Habibi (graphic novel)

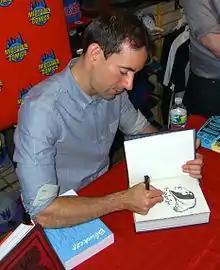
Craig Thompson sketches Dodola in a copy of the book during an appearance at Midtown Comics in Manhattan, on September 20, 2011, its release date.

Douglas Wolk of "Time" magazine called the book "as grand and sustained a performance as any cartoonist has published... and that every mark on the page can be a prayer". Lisa Shea of "Elle" magazine wrote, "Thompson is the Charles Dickens of the genre... [and] "Habibi" is a masterpiece that surely is one of a kind". Neel Mukherjee of "Financial Times" observed that the book was "executed with enormous empathy and something that in earlier times would have been called divine inspiration." Laura Miller of Salon stated, "a big, rousing, unabashedly tear-jerking Dumas novel, with fascinatingly intricate designs and fabulous tales on almost every page." Inbali Iserles of "The Independent" predicted that "The book is destined to become an instant classic, confirming the author's position among not only the most masterful of graphic novelists but our finest contemporary writers, regardless of medium." Glen Weldon of NPR commented, "Of all the books I've read this year, the mysterious, marvelous Habibi is the one I most look forward to meeting again." Jacob Lambert of "The Millions" called the book "The Greatest Story Ever Drawn." John Hogan of the "Graphic Novel Reporter" commented, "I don’t usually look at books in-depth here in the introduction to the newsletter, but I have to make an exception in the case of "Habibi"", and proceeded to call "Habibi" "easily the best graphic novel of the year, and probably the decade...This is a work that truly changes the game and sets a new standard for all the graphic novels that follow it."